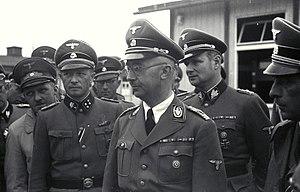
Ernst Robert Grawitz, né le 8 juin 1899 à Charlottenburg et mort le 24 avril 1945 à Babelsberg, était un médecin allemand du Troisième Reich et de la Seconde Guerre mondiale.